Gelson Fernandes

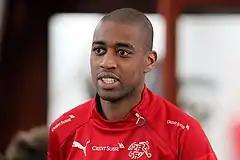
Fernandes with Switzerland in 2015

It was announced on 27 June 2013 that Fernandes signed with Bundesliga side SC Freiburg on long-term contract, with a fee of €400,000.